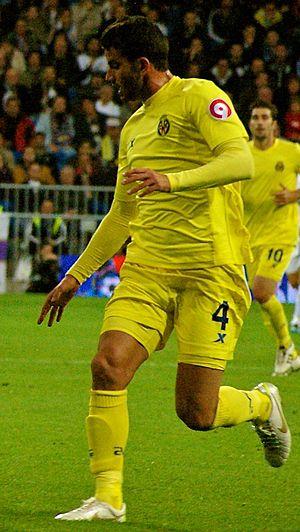
Mateo Musacchio est un footballeur international argentin, né le 26 août 1990 à Rosario en Argentine. Il évolue actuellement au poste de défenseur central à l'AC Milan en Serie A.